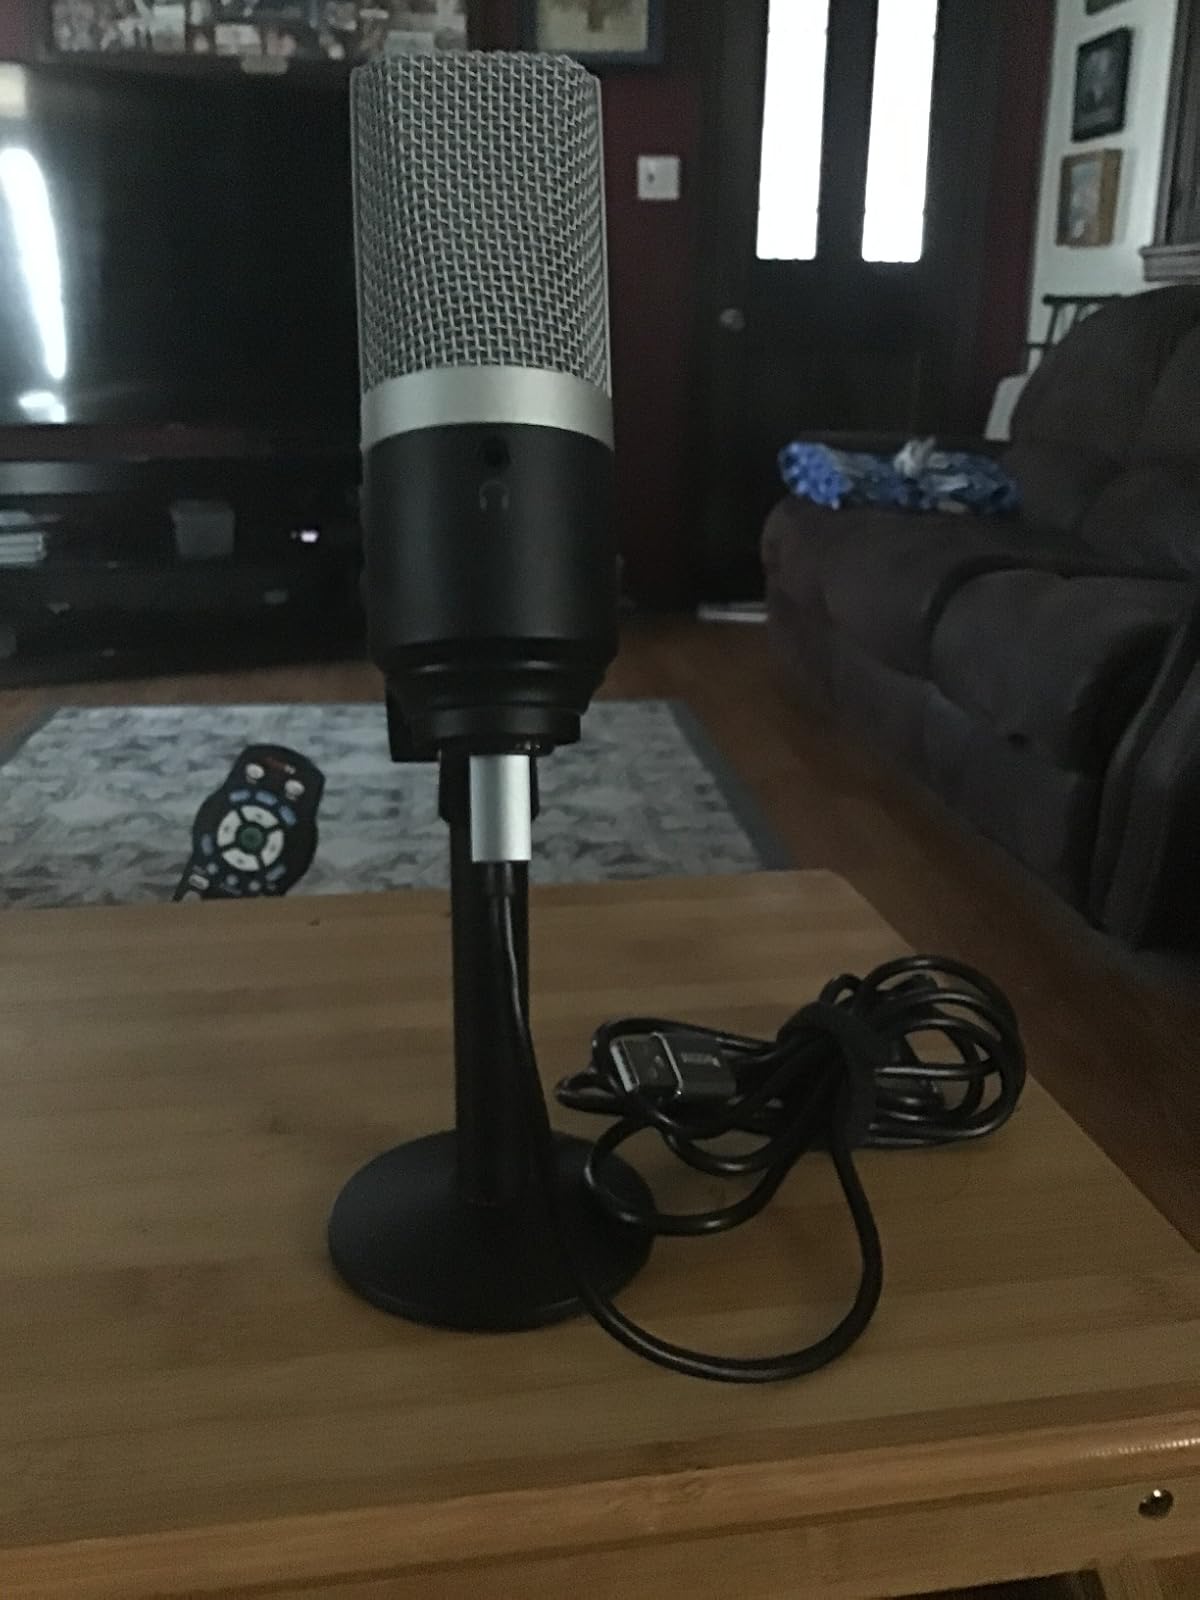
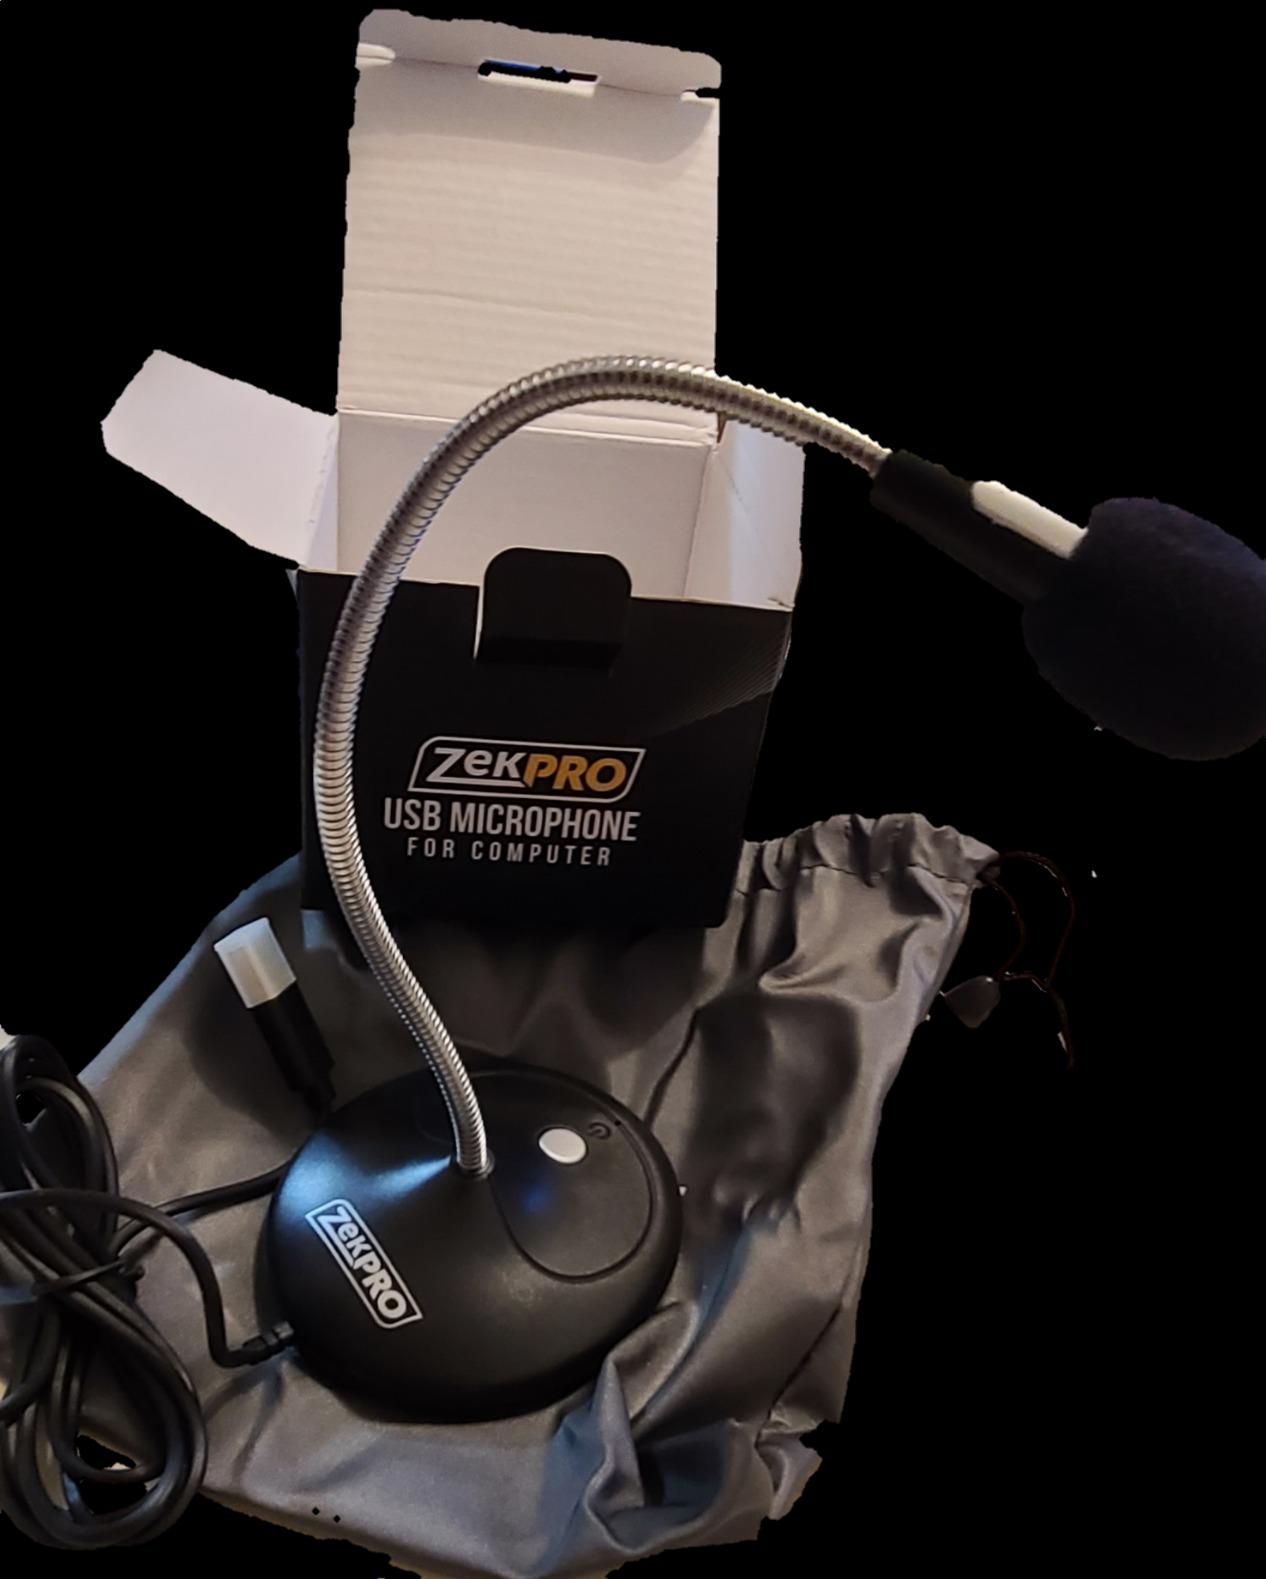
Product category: microphone
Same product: no